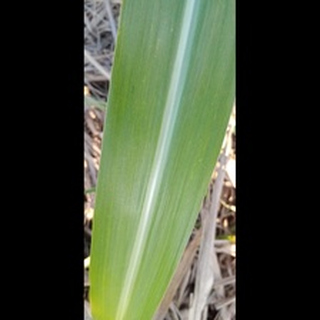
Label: healthy_sugarcane